History of Joseon

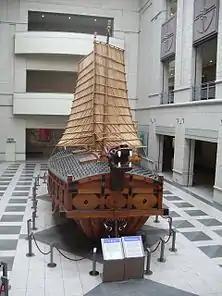
The Turtle ship. The historical existence of the ironclad roof is disputed.

Japanese pirates attacked Korea with a gun and land as many as 529 times in the period and 312 times in the Joseon period. The only job of the Korean navy was to secure the maritime trade against the pirates. The navy maintained superiority over the pirates by using advanced gunpowder technologies, such as cannons and fire arrows (e.g., singijeon deployed by hwacha).